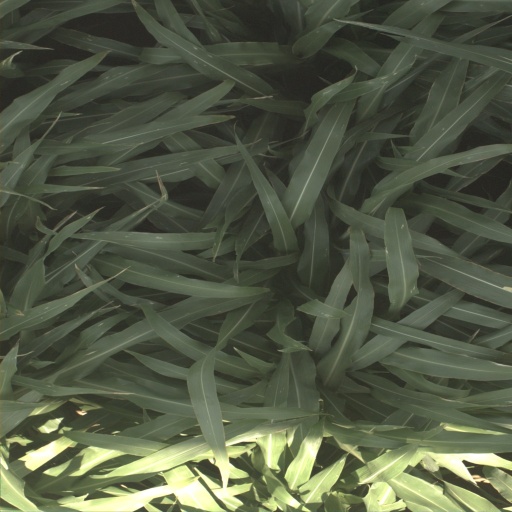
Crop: sorghum